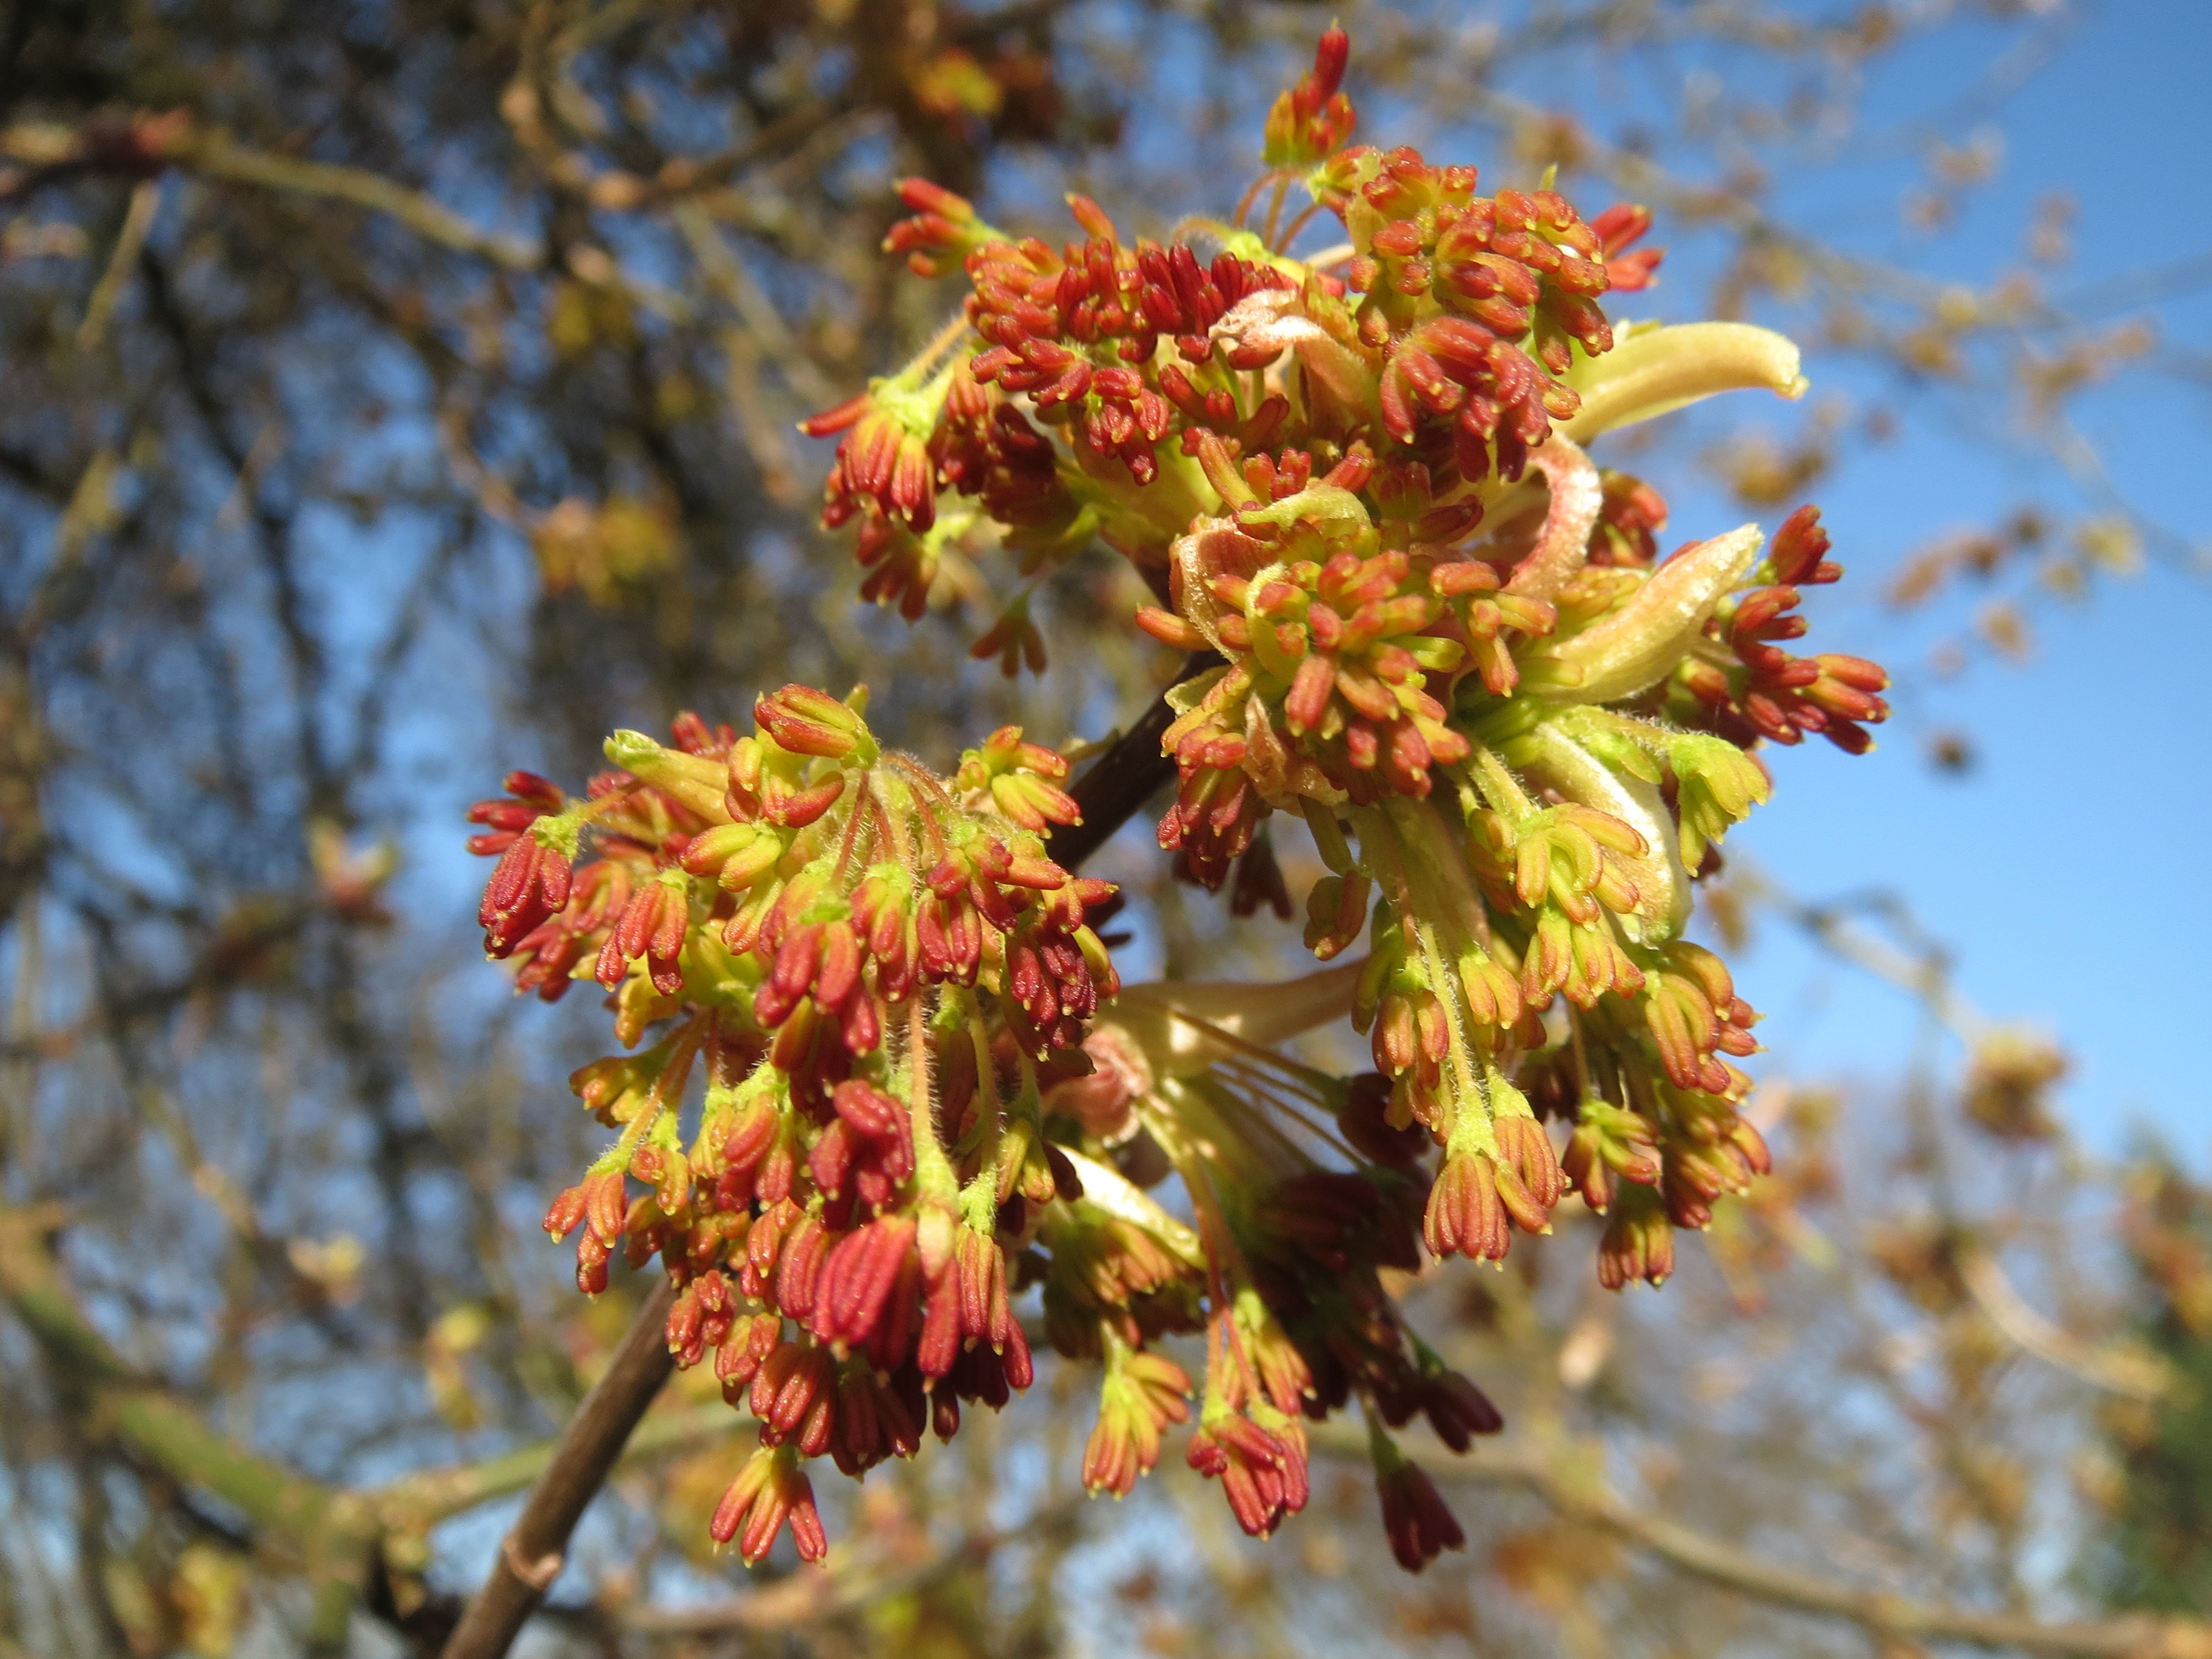
tree, nature, branch, blossom, plant, leaf, flower, spring, produce, evergreen, autumn, botany, flora, season, wildflower, shrub, deciduous, rowan, larch, macro photography, inflorescence, flowering plant, acer negundo, box elder, boxelder maple, ash leaved maple, maple ash, ashleaf maple, woody plant, land plant